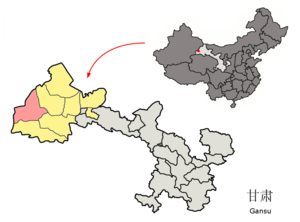
Dunhuang, parfois orthographié Touen-Houang ou Toun-houang, est une ville-district de la province du Gansu en Chine. Elle est placée sous la juridiction de la ville-préfecture de Jiuquan. Son territoire, essentiellement désertique, s'étend sur 26 960 km². Cette ville est surtout connue pour abriter des grottes bouddhistes notamment celles de Mogao et de Qianfo Dong. Cette ville était sur la route de la soie.